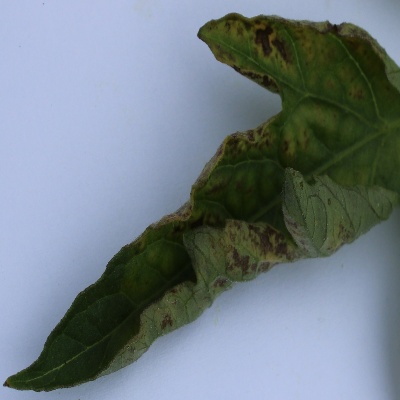
Crop: Tomato
Condition: septoria leaf spot